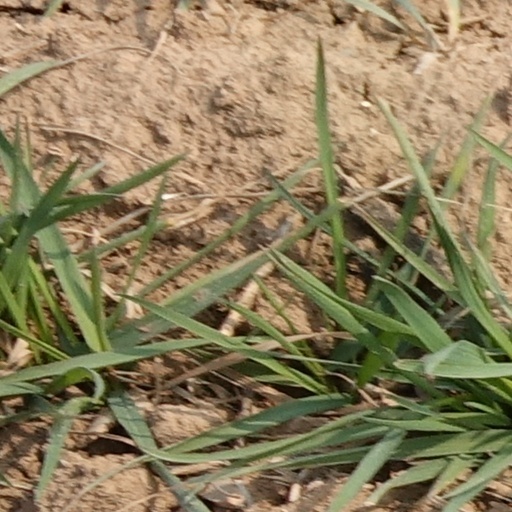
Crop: wheat